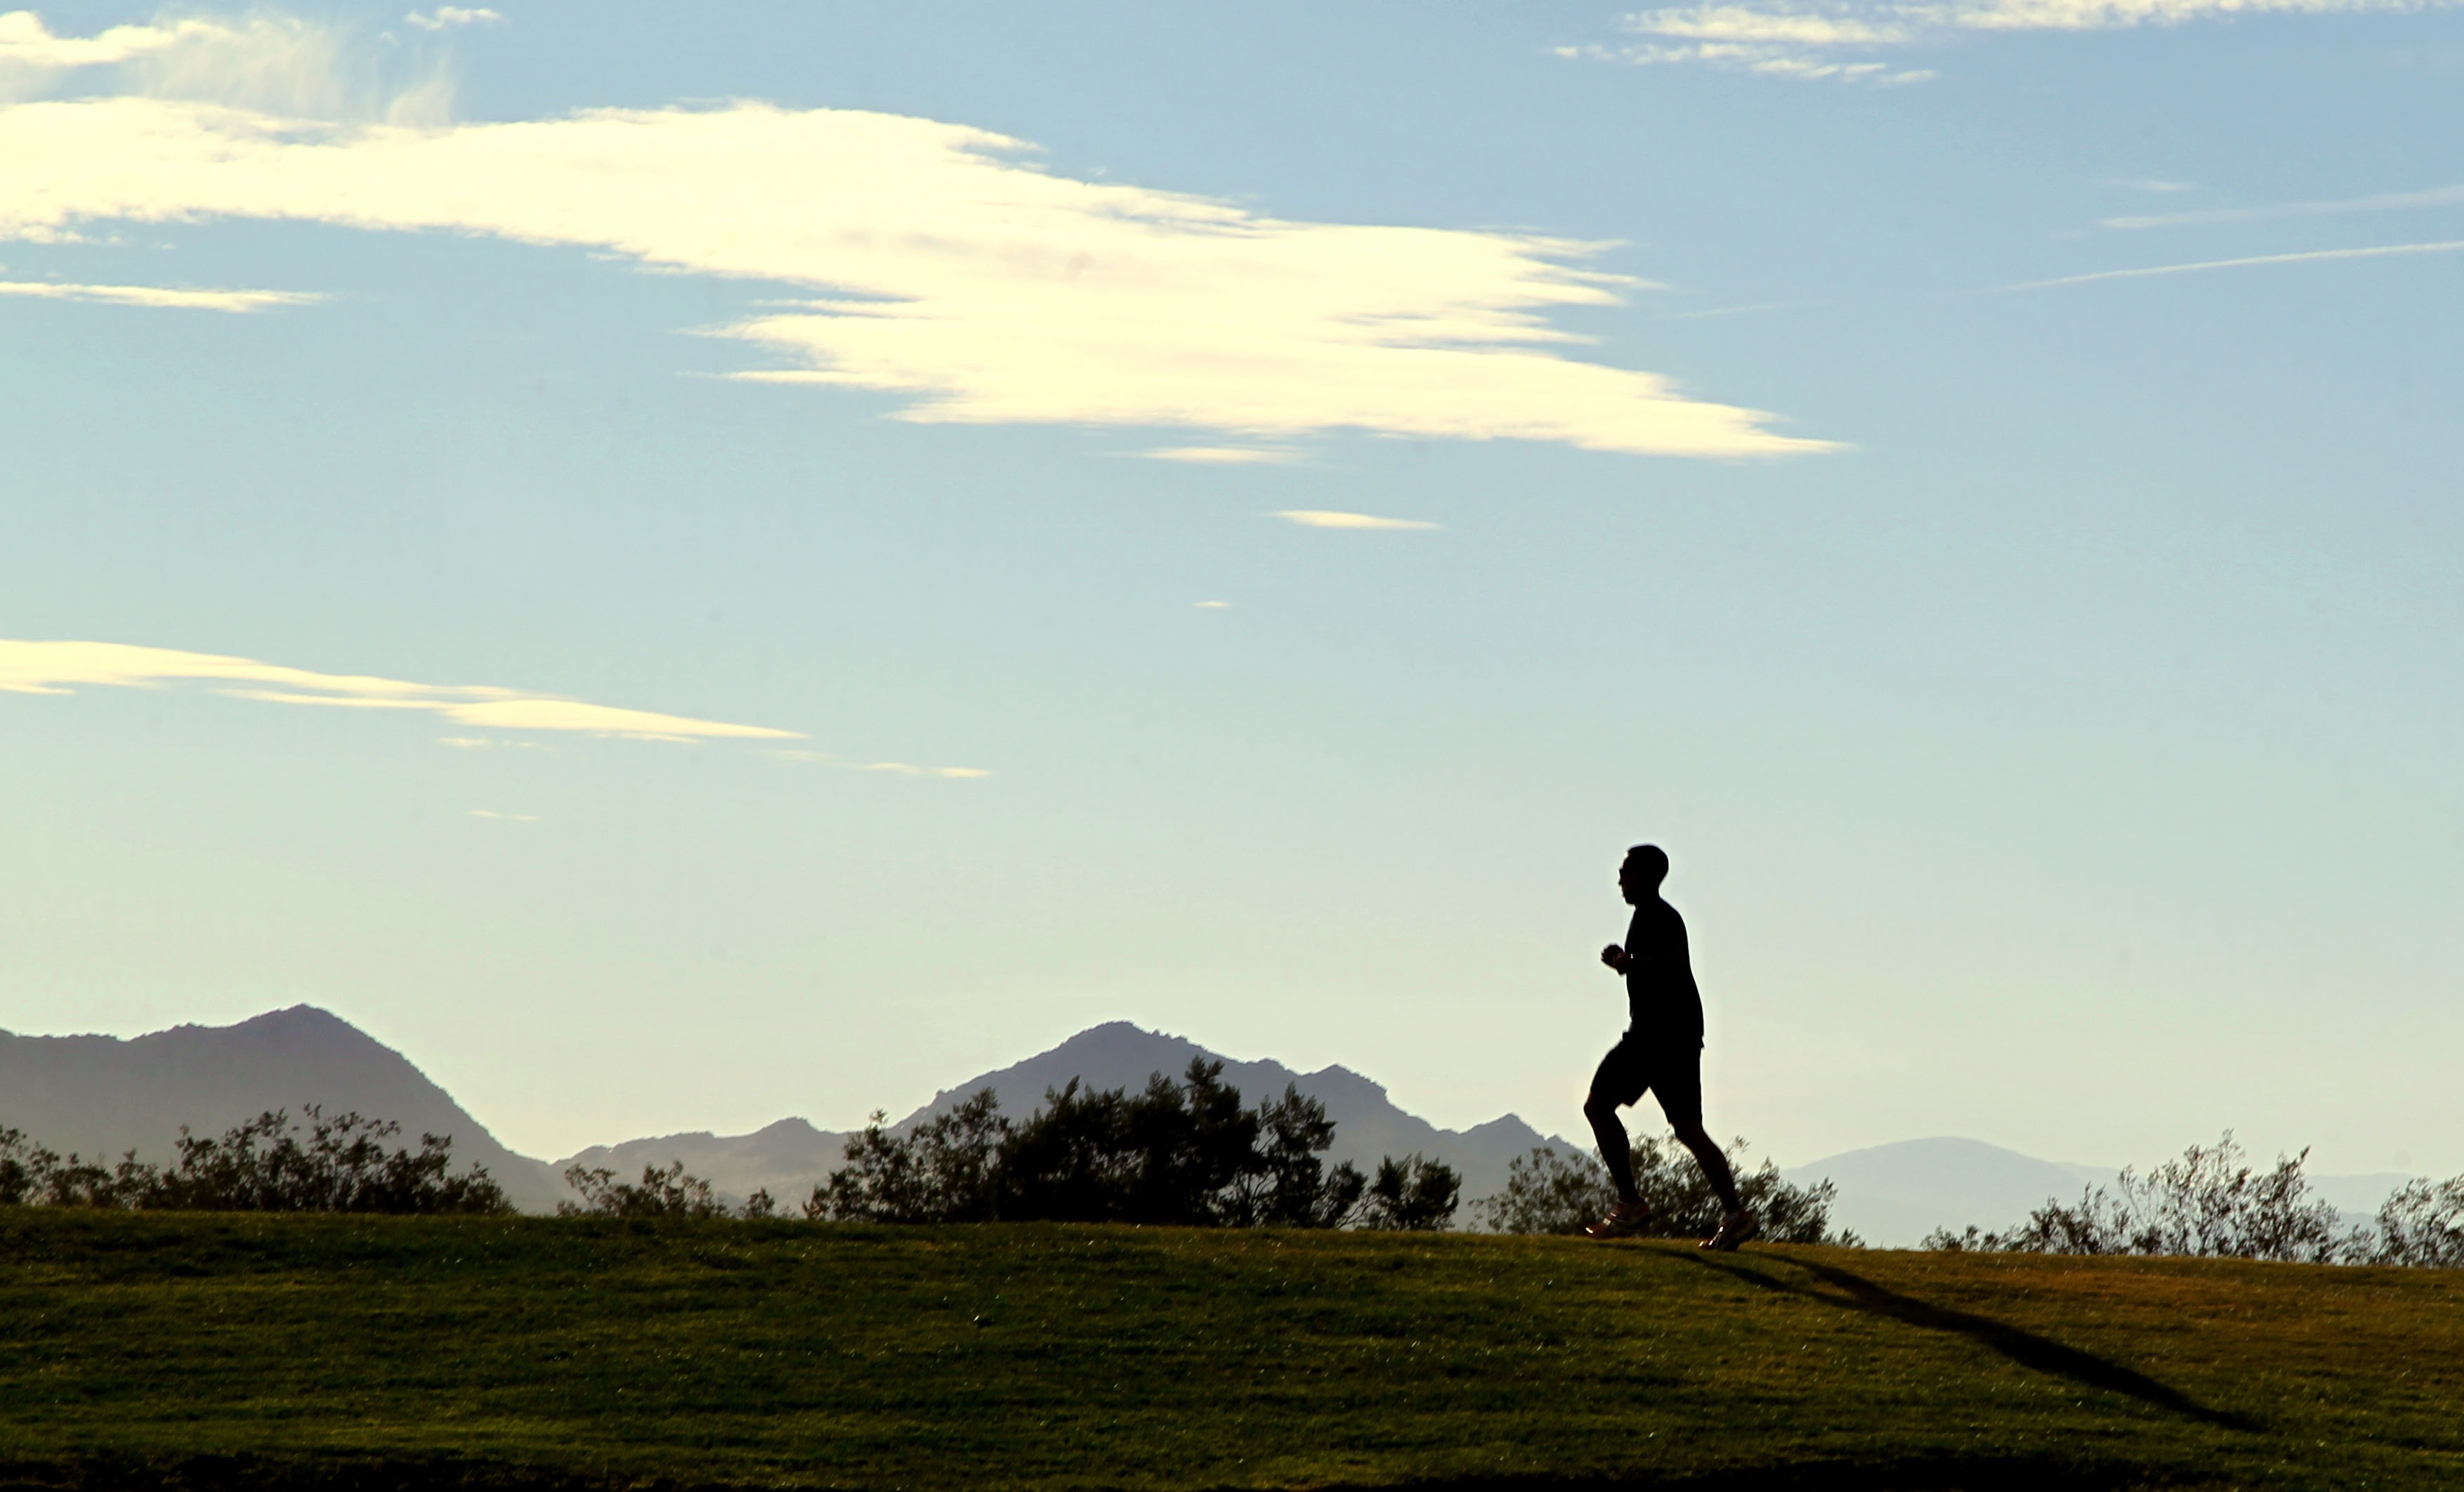
man, landscape, nature, horizon, silhouette, mountain, cloud, sky, countryside, sunlight, morning, hill, running, country, jogging, exercise, plants, trees, outside, clouds, mountains, atmospheric phenomenon, atmosphere of earth, mountainous landforms